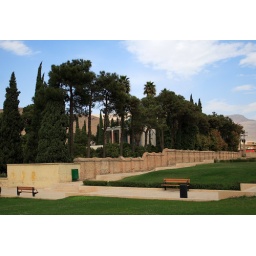
This is how to grow a garden in a desert. Wall, wind breaking trees and then delicate flowers in the middle.